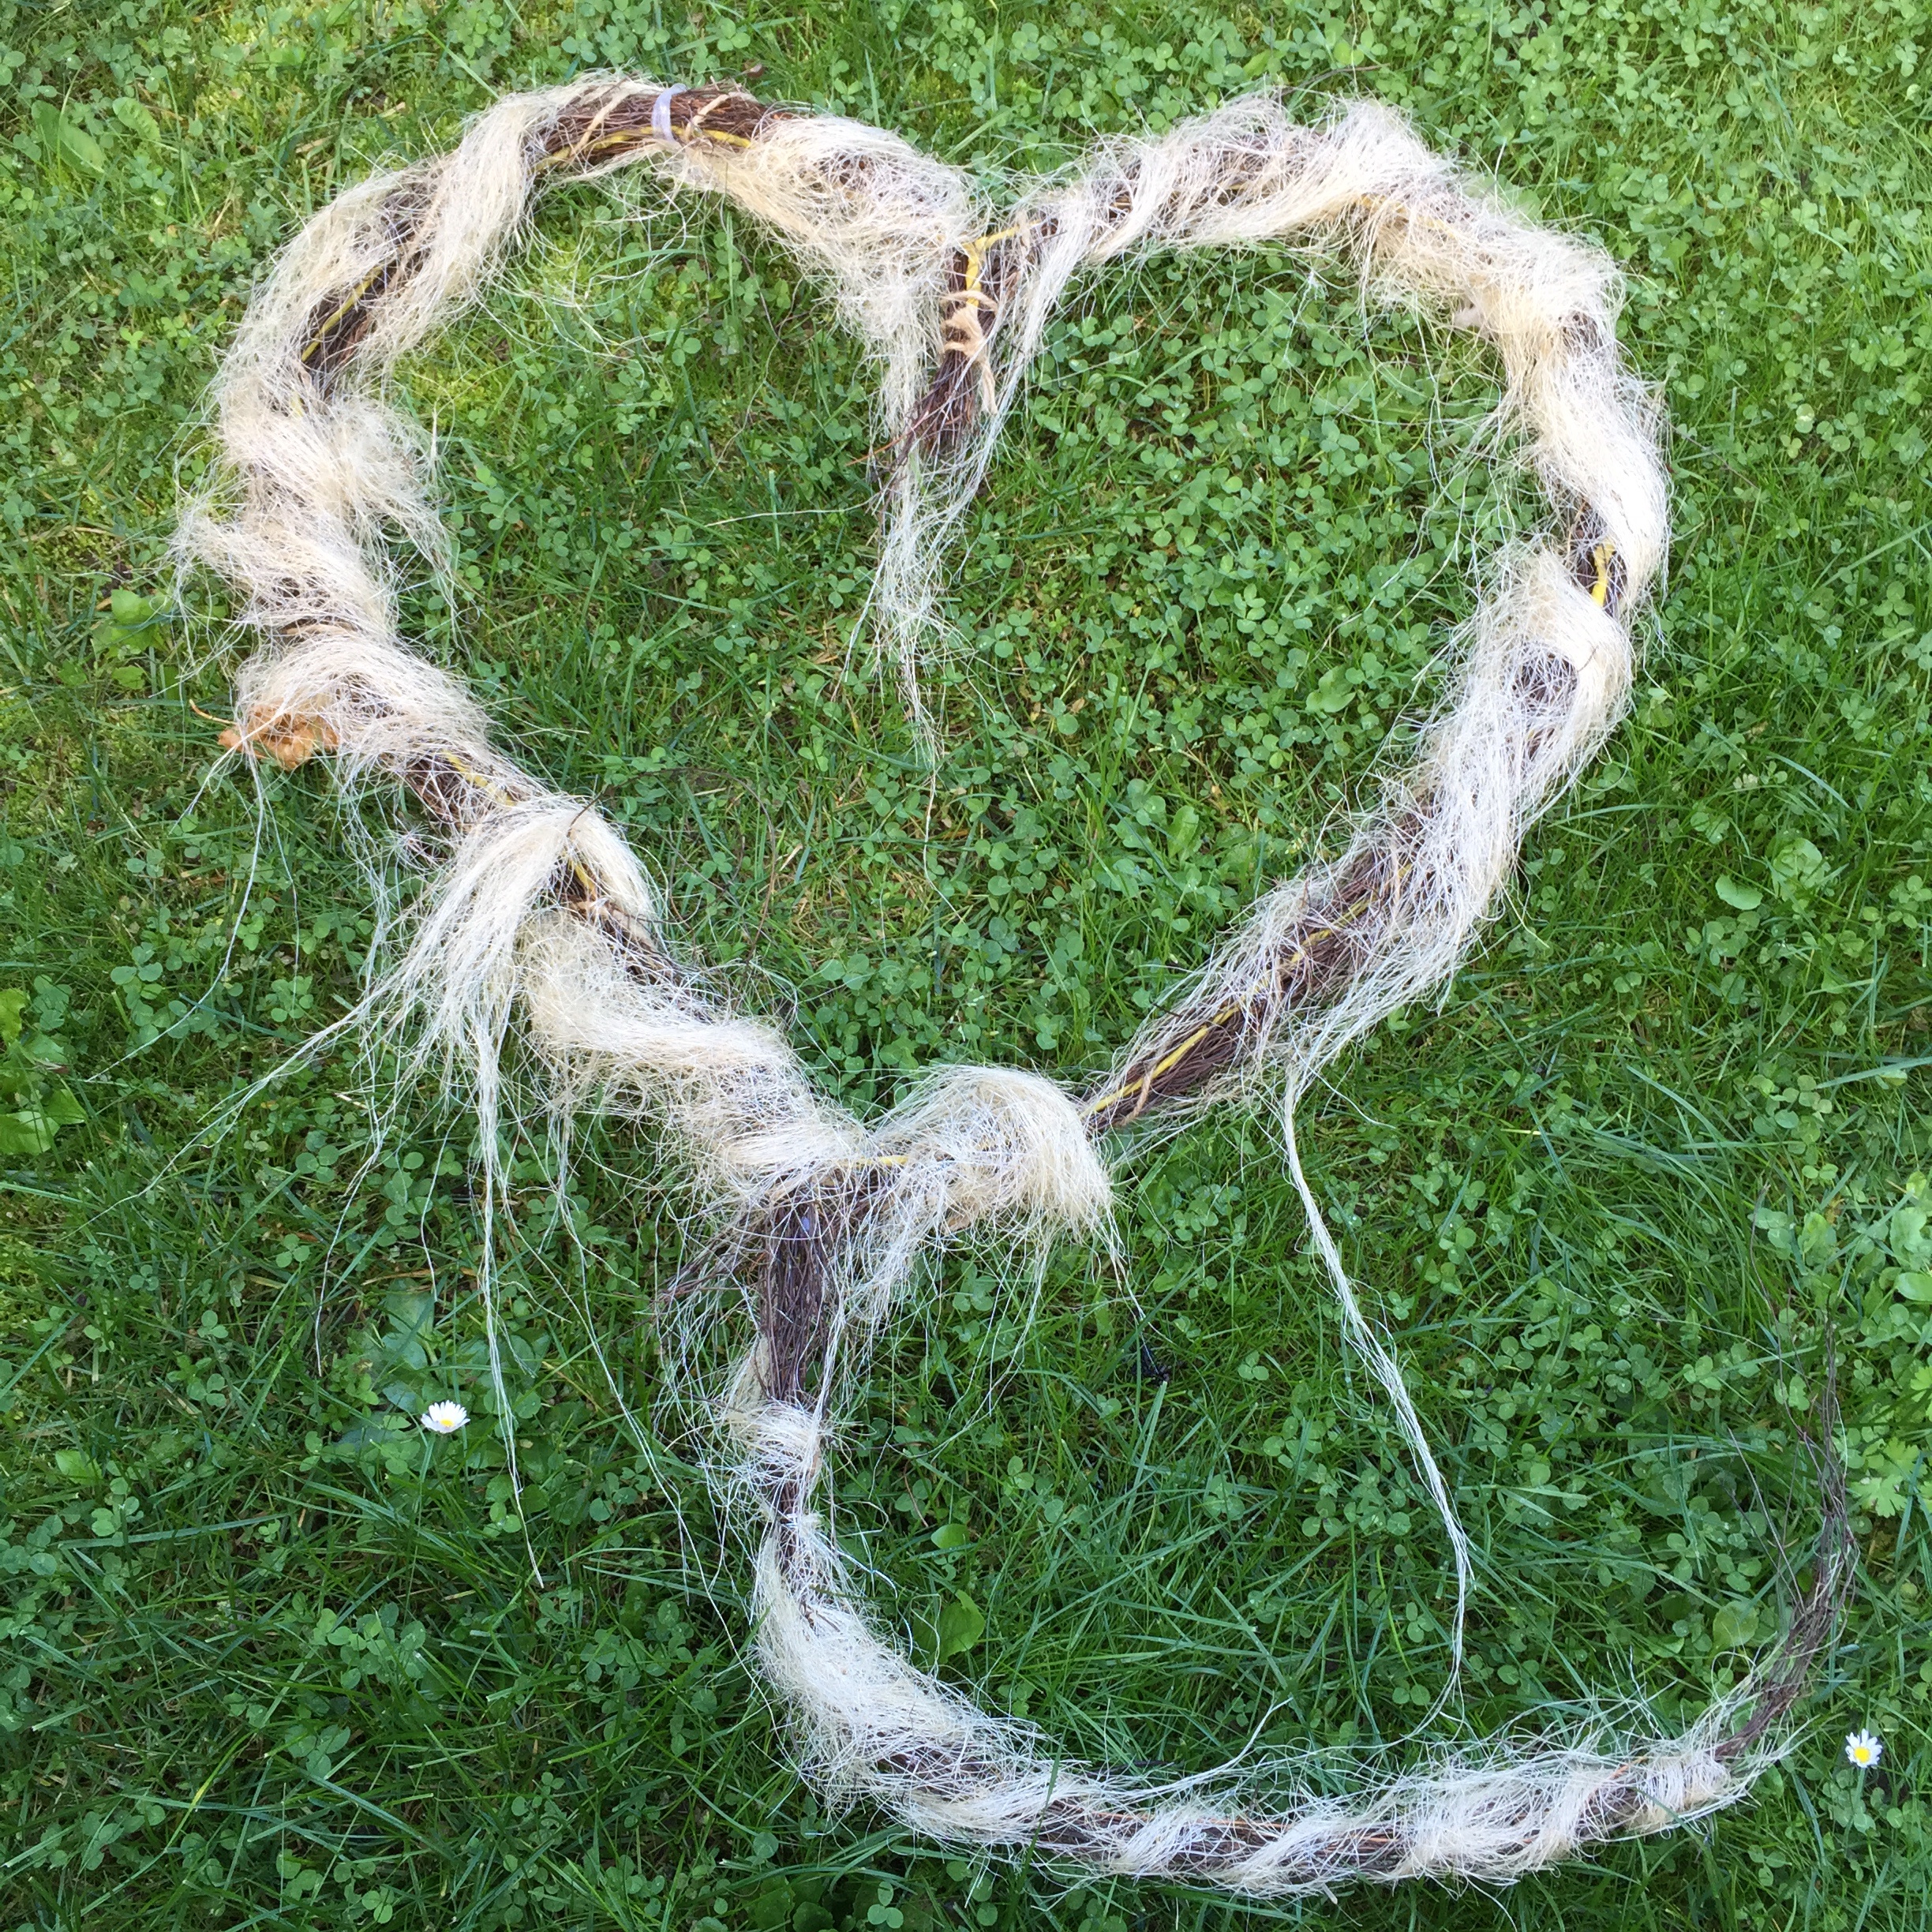
tree, branch, flower, love, heart, romance, twig, background image, greeting card, valentine's day, mother's day